Predigerkirche Zurich

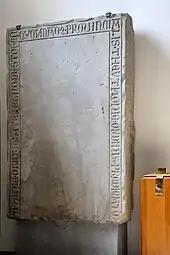
"Hie est sepultus frater Heinricus de Ruchenstein", buried as a member of the ministerially of the House of Rapperswil around 1300 AD, ledger stone made of Bollingen sandstone.

The slider chests instrument has 46 registers on three manuals and pedals. floating, comp system with 6 combinations.